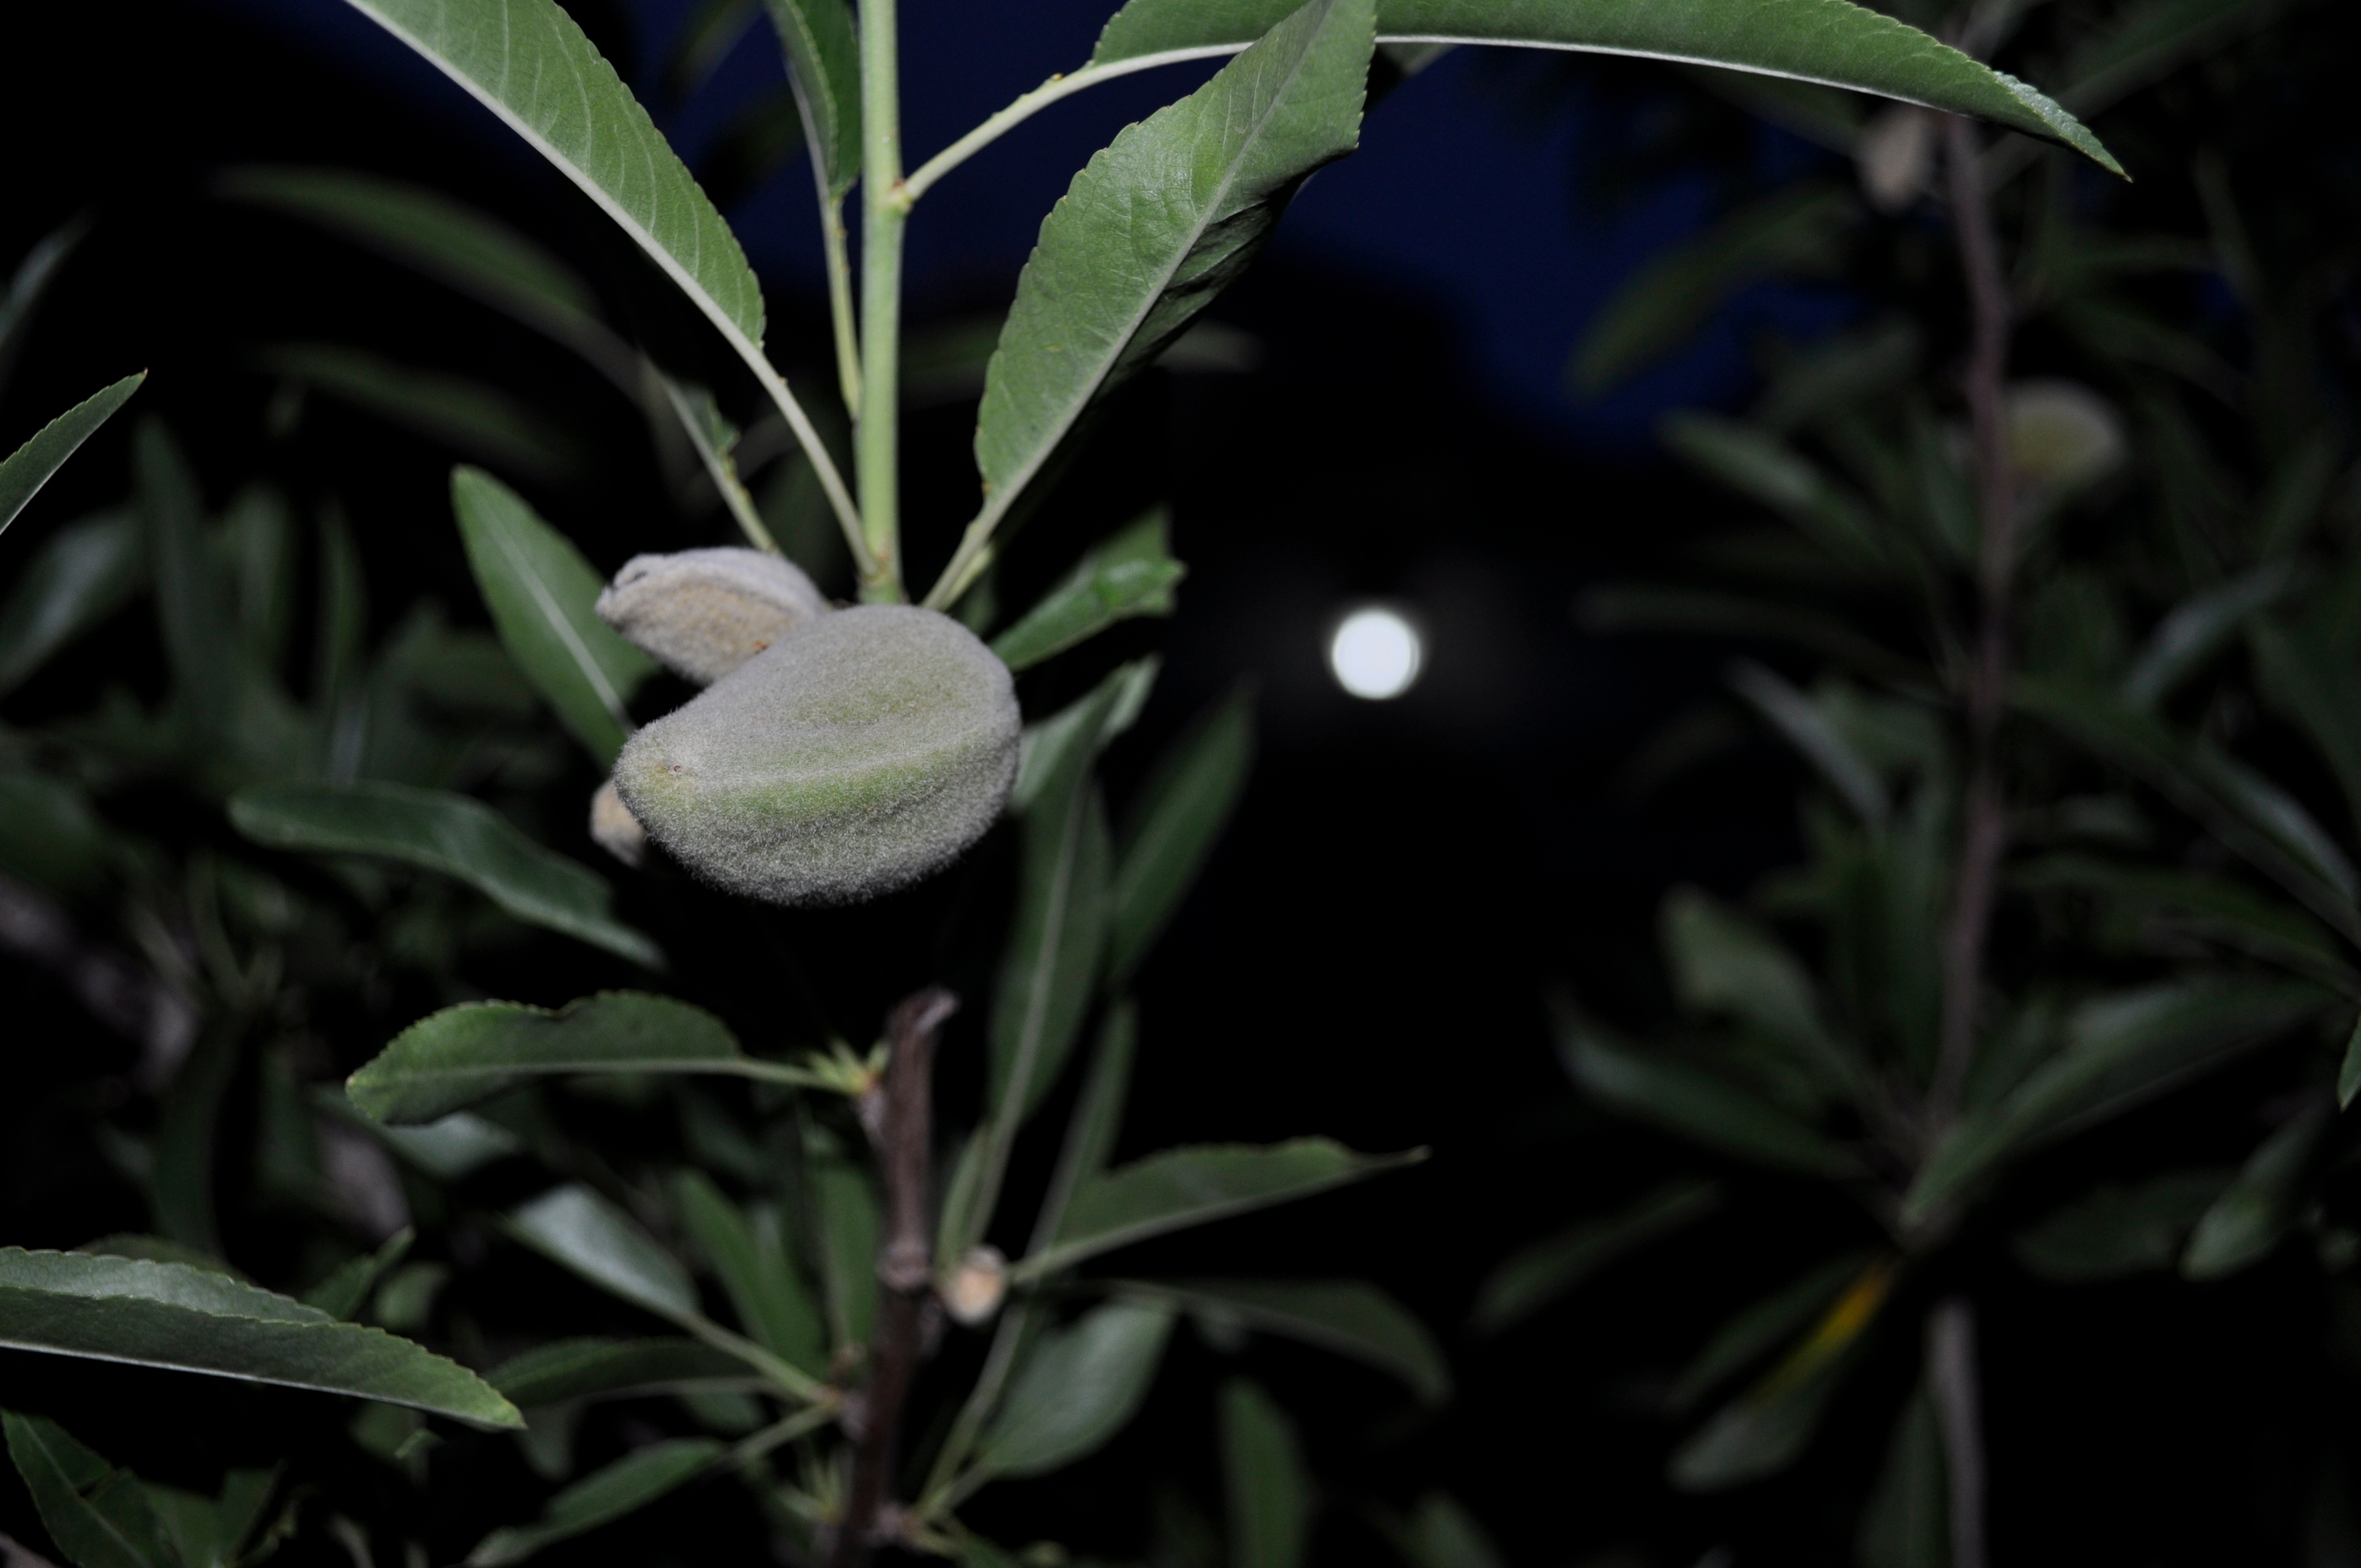
plant, leaf, flower, green, botany, flora, shrub, macro photography, flowering plant, land plant